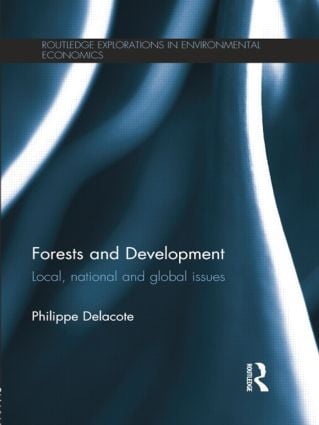
Economic Geography and the Unequal Development of Regions - Paperback / softback
Behind the mystery of economic growth stands another mystery: why do some places fare better than others? Casual evidence shows that sizable differences exist at very different spatial scales (countries, regions and cities). This book aims to discuss the main economic reasons for the existence of peaks and troughs in the spatial distribution of wealth and people, with a special emphasis on the role of large cities and regional agglomerations in the process of economic development.
Brand: Taylor & Francis
Category: Business & Industrial > Forestry & Logging